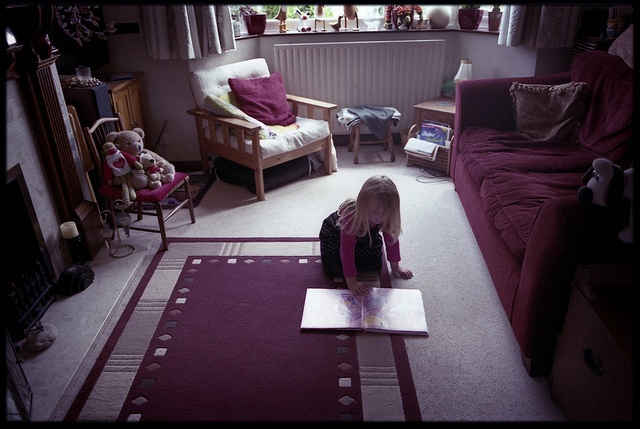
A small girl reads a book on the floor of a room with a couch and chair.
A little girl reading a book on the floor of a purple living room.
A little girl is reading a book in the living room.
A little girl is playing on the floor.
A little girl looking at a book on the floor of a house.